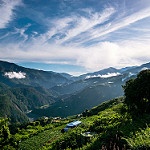
Label: mountain